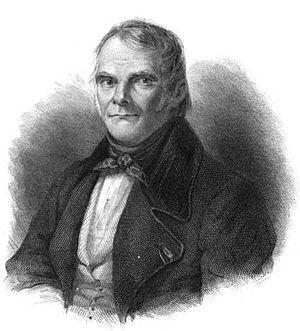
Georges Touchard-Lafosse, né à La Chartre-sur-le-Loir le 5 août 1780 et mort à Paris le 11 décembre 1847, est un journaliste, éditeur et antiquaire français. Sa collection d'ouvrages illustrés sur les provinces de France préfigure les guides de voyages modernes.